National Palace Museum

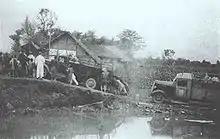
The National Palace Museum treasure fleeing Japanese forces in the 1930s

The National Palace Museum was originally established as the Palace Museum in the Forbidden City on 10 October 1925, shortly after the expulsion of Puyi, the last emperor of China, from the Forbidden City by warlord Feng Yuxiang. The articles in the museum consisted of the valuables of the former imperial family.